Italian Americans

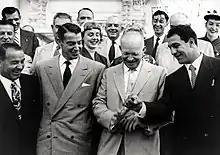
Joe DiMaggio and Rocky Marciano with president Dwight D. Eisenhower in 1953, two of the most famous Italian American athletes of that era

Joe Petrosino was a New York City Police Department (NYPD) officer who was a pioneer in the fight against organized crime. Crime-fighting techniques that Petrosino pioneered are still practiced by law enforcement agencies. Salvatore A. Cotillo was the first Italian American to serve in both houses of the New York State Legislature and the first who served as Justice of the New York State Supreme Court. Fiorello La Guardia was elected to Congress from New York in 1916. He served as mayor of New York City from 1934 to 1946 as a Republican.